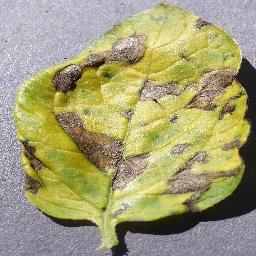
Label: Potato___Early_blight